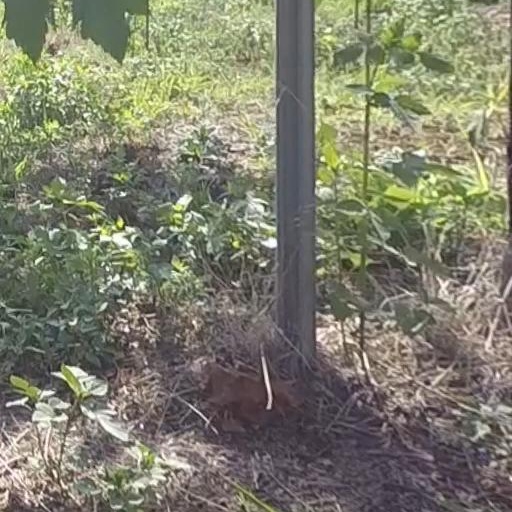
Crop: grape